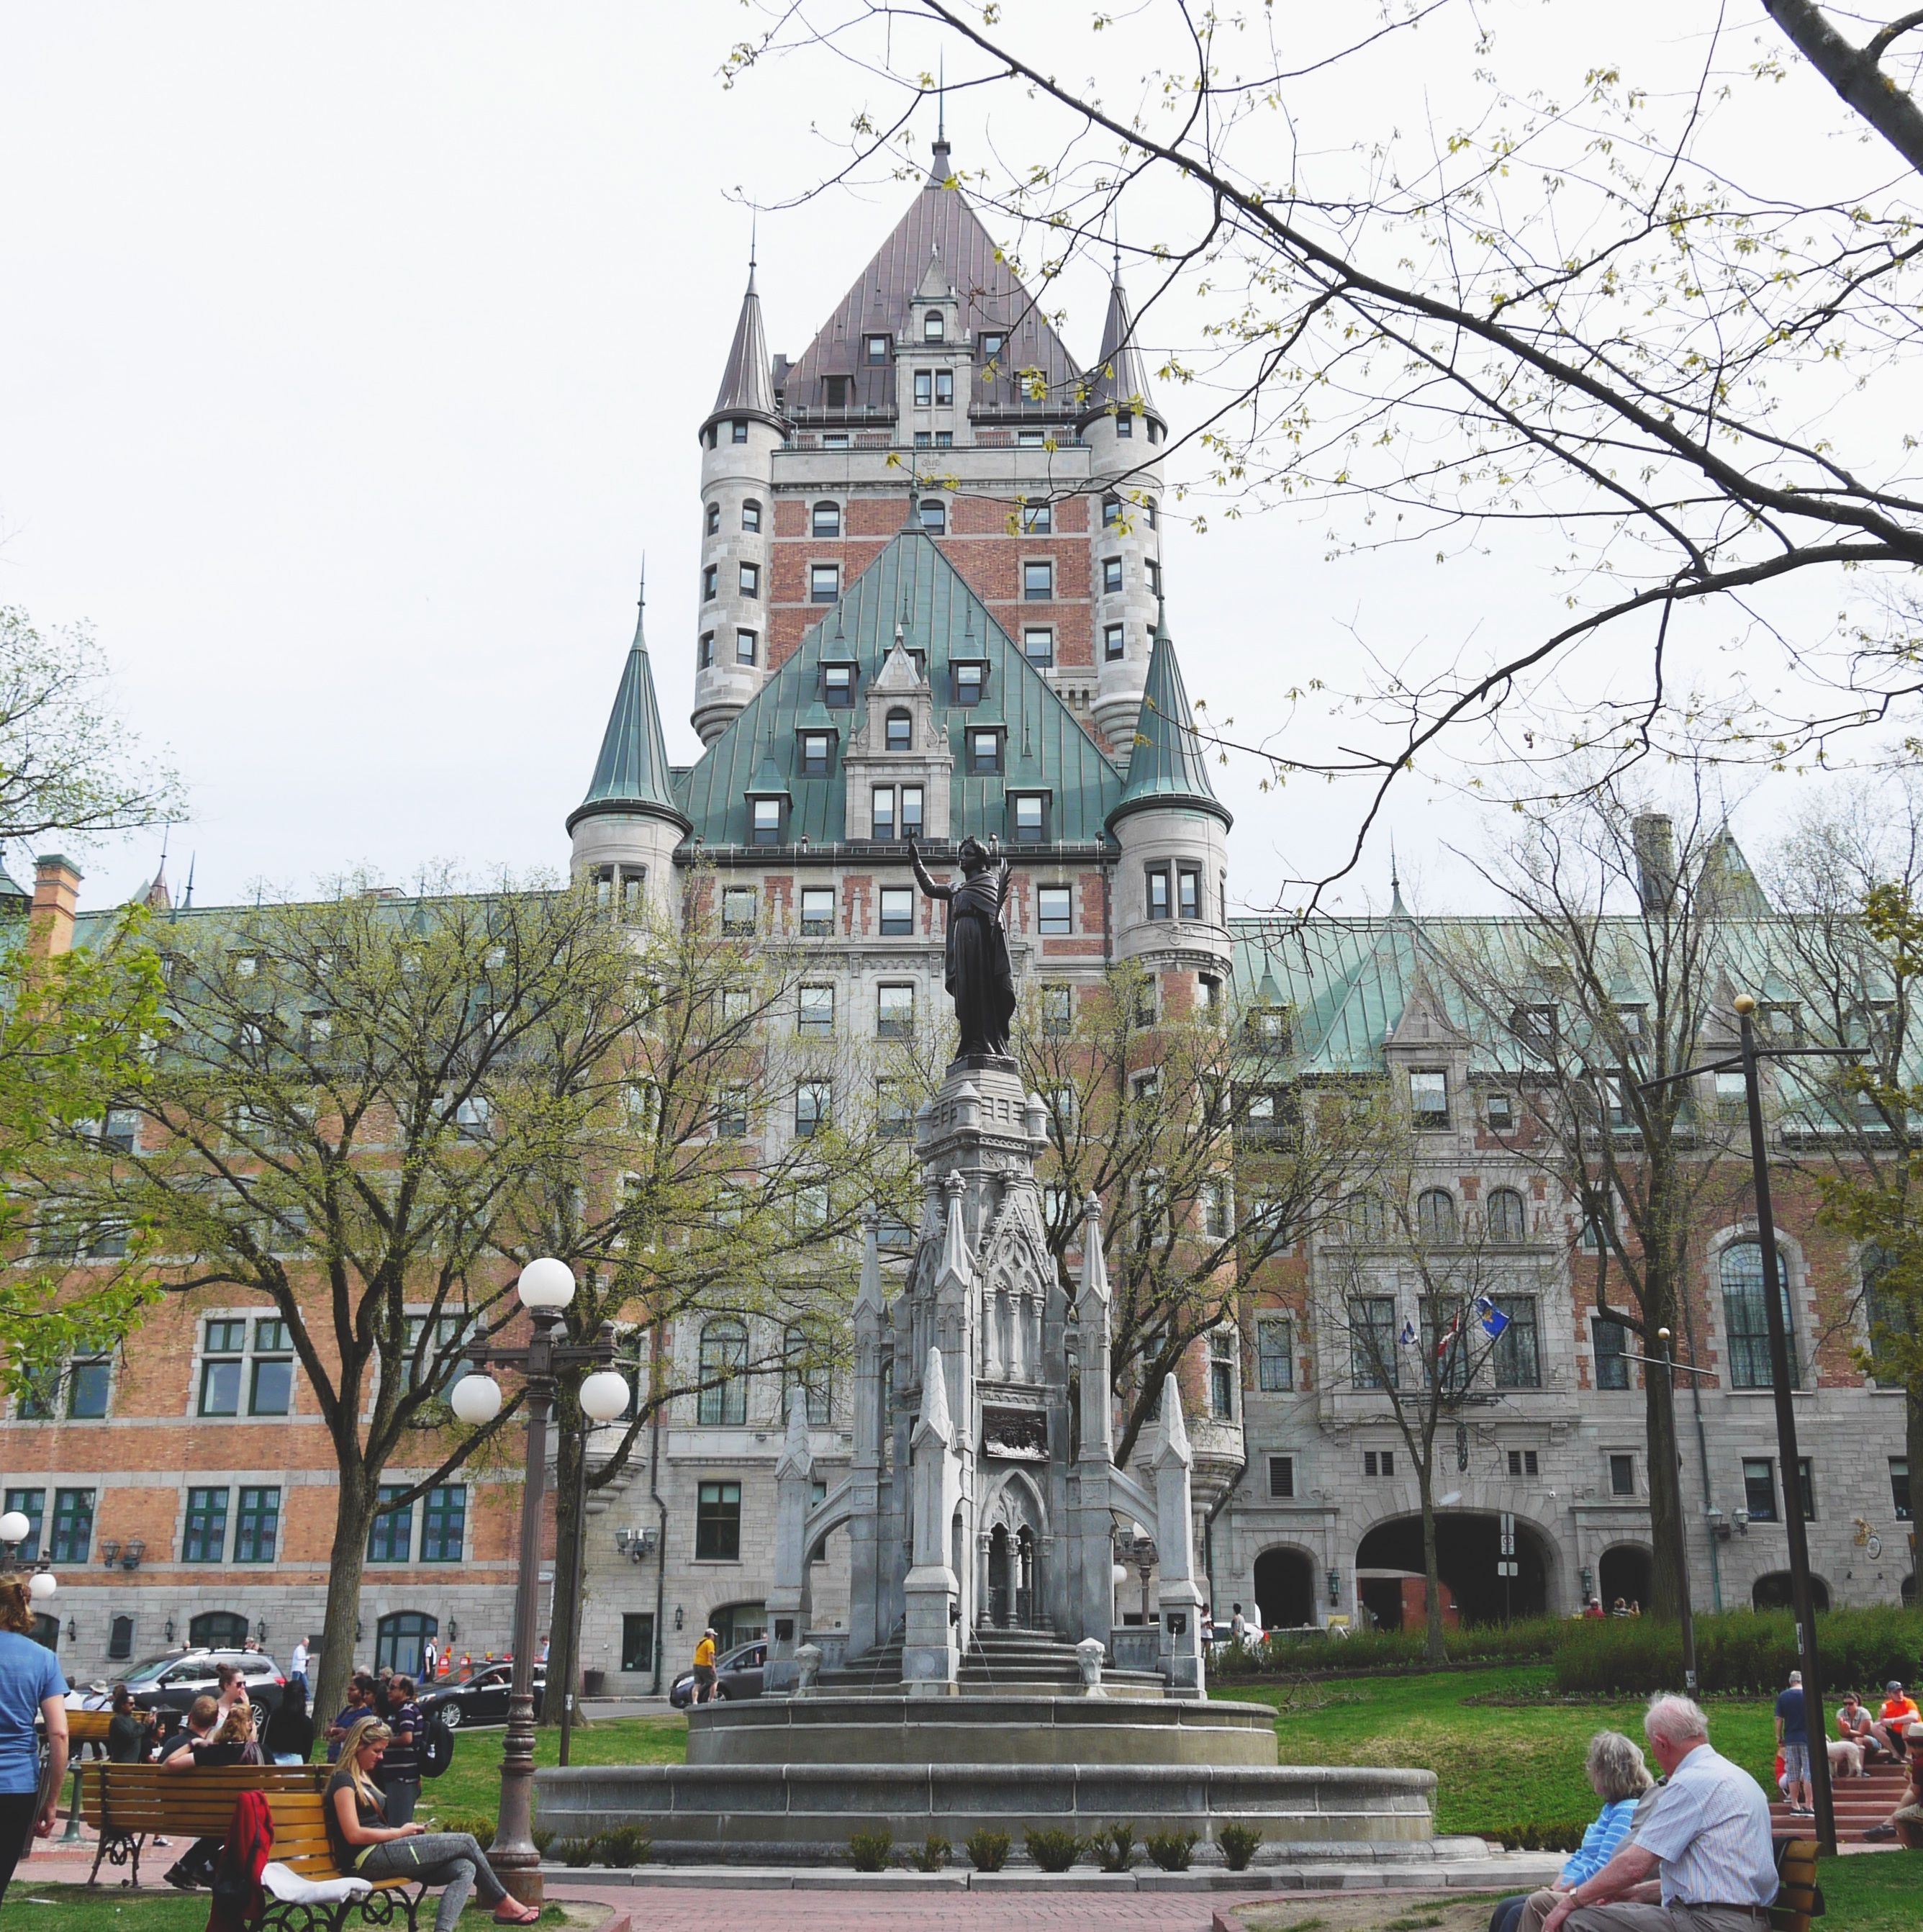
tree, town, tower, plaza, landmark, church, place of worship, town square, neighbourhood